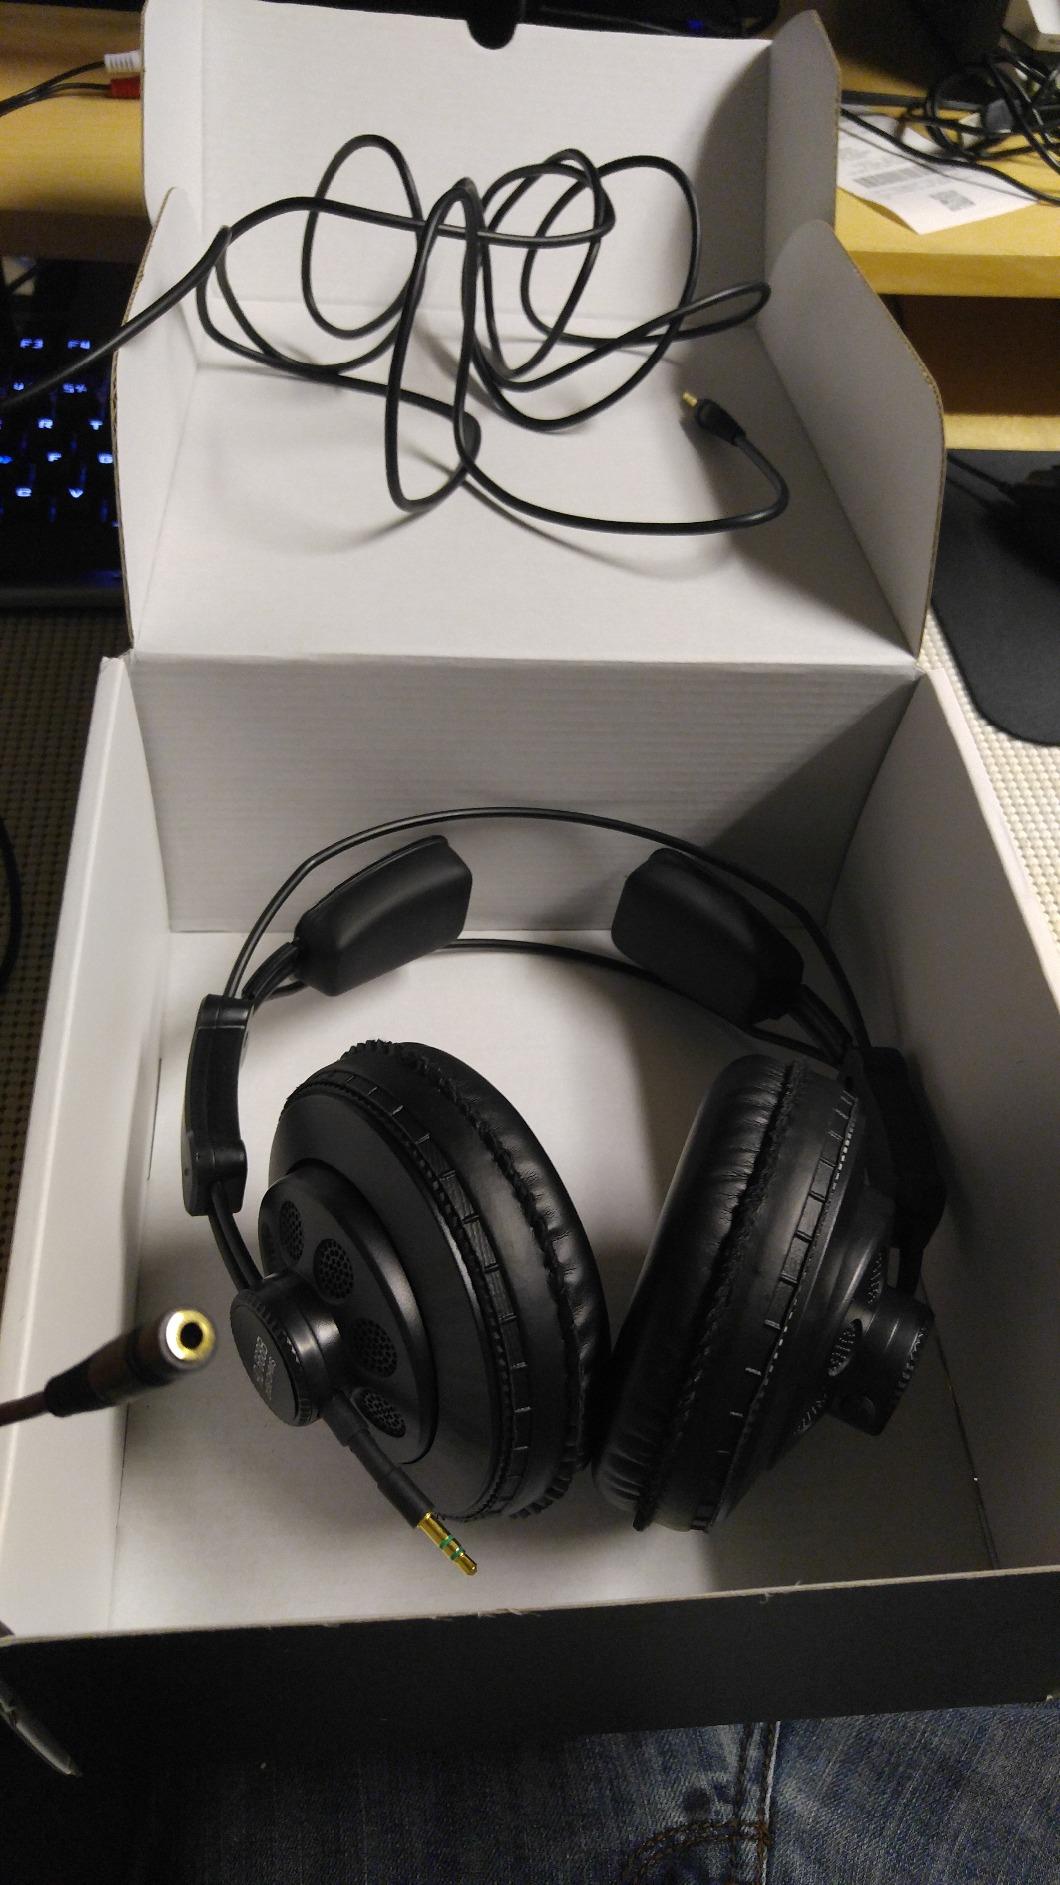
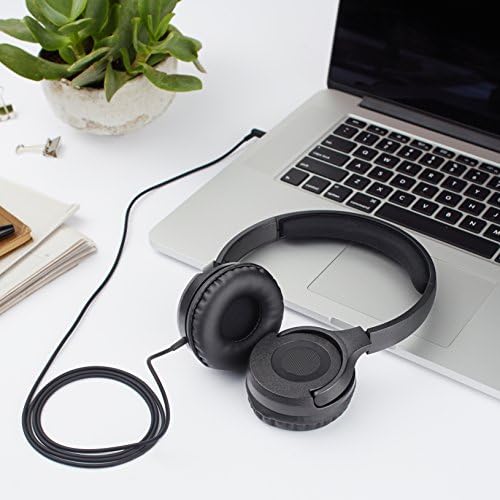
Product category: headphones
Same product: no